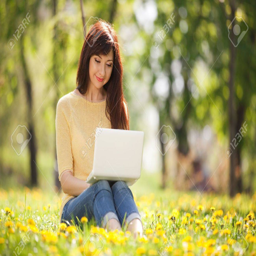
cute woman with white laptop in the park with dandelions stock photo